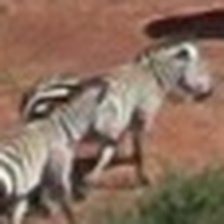
Pose orientation: right